Lane University

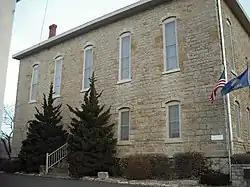
Lane University & Territorial Capital Museum

Lane University was a college located in Lecompton, Kansas, United States. It was founded in 1865 by Rev. Solomon Weaver, the first president, and was named after U.S. Senator James H. Lane. Jim Lane was a main free-state leader, and Lecompton was previously the capital of the opposing pro-slavery faction. Local tradition notes that a funding drive to construct the university promised to name it after the major contributor. Allegedly, James H. Lane made the largest pledge, received the namesake honor, and then died of a self-inflicted gunshot wound before he could carry out his promise.